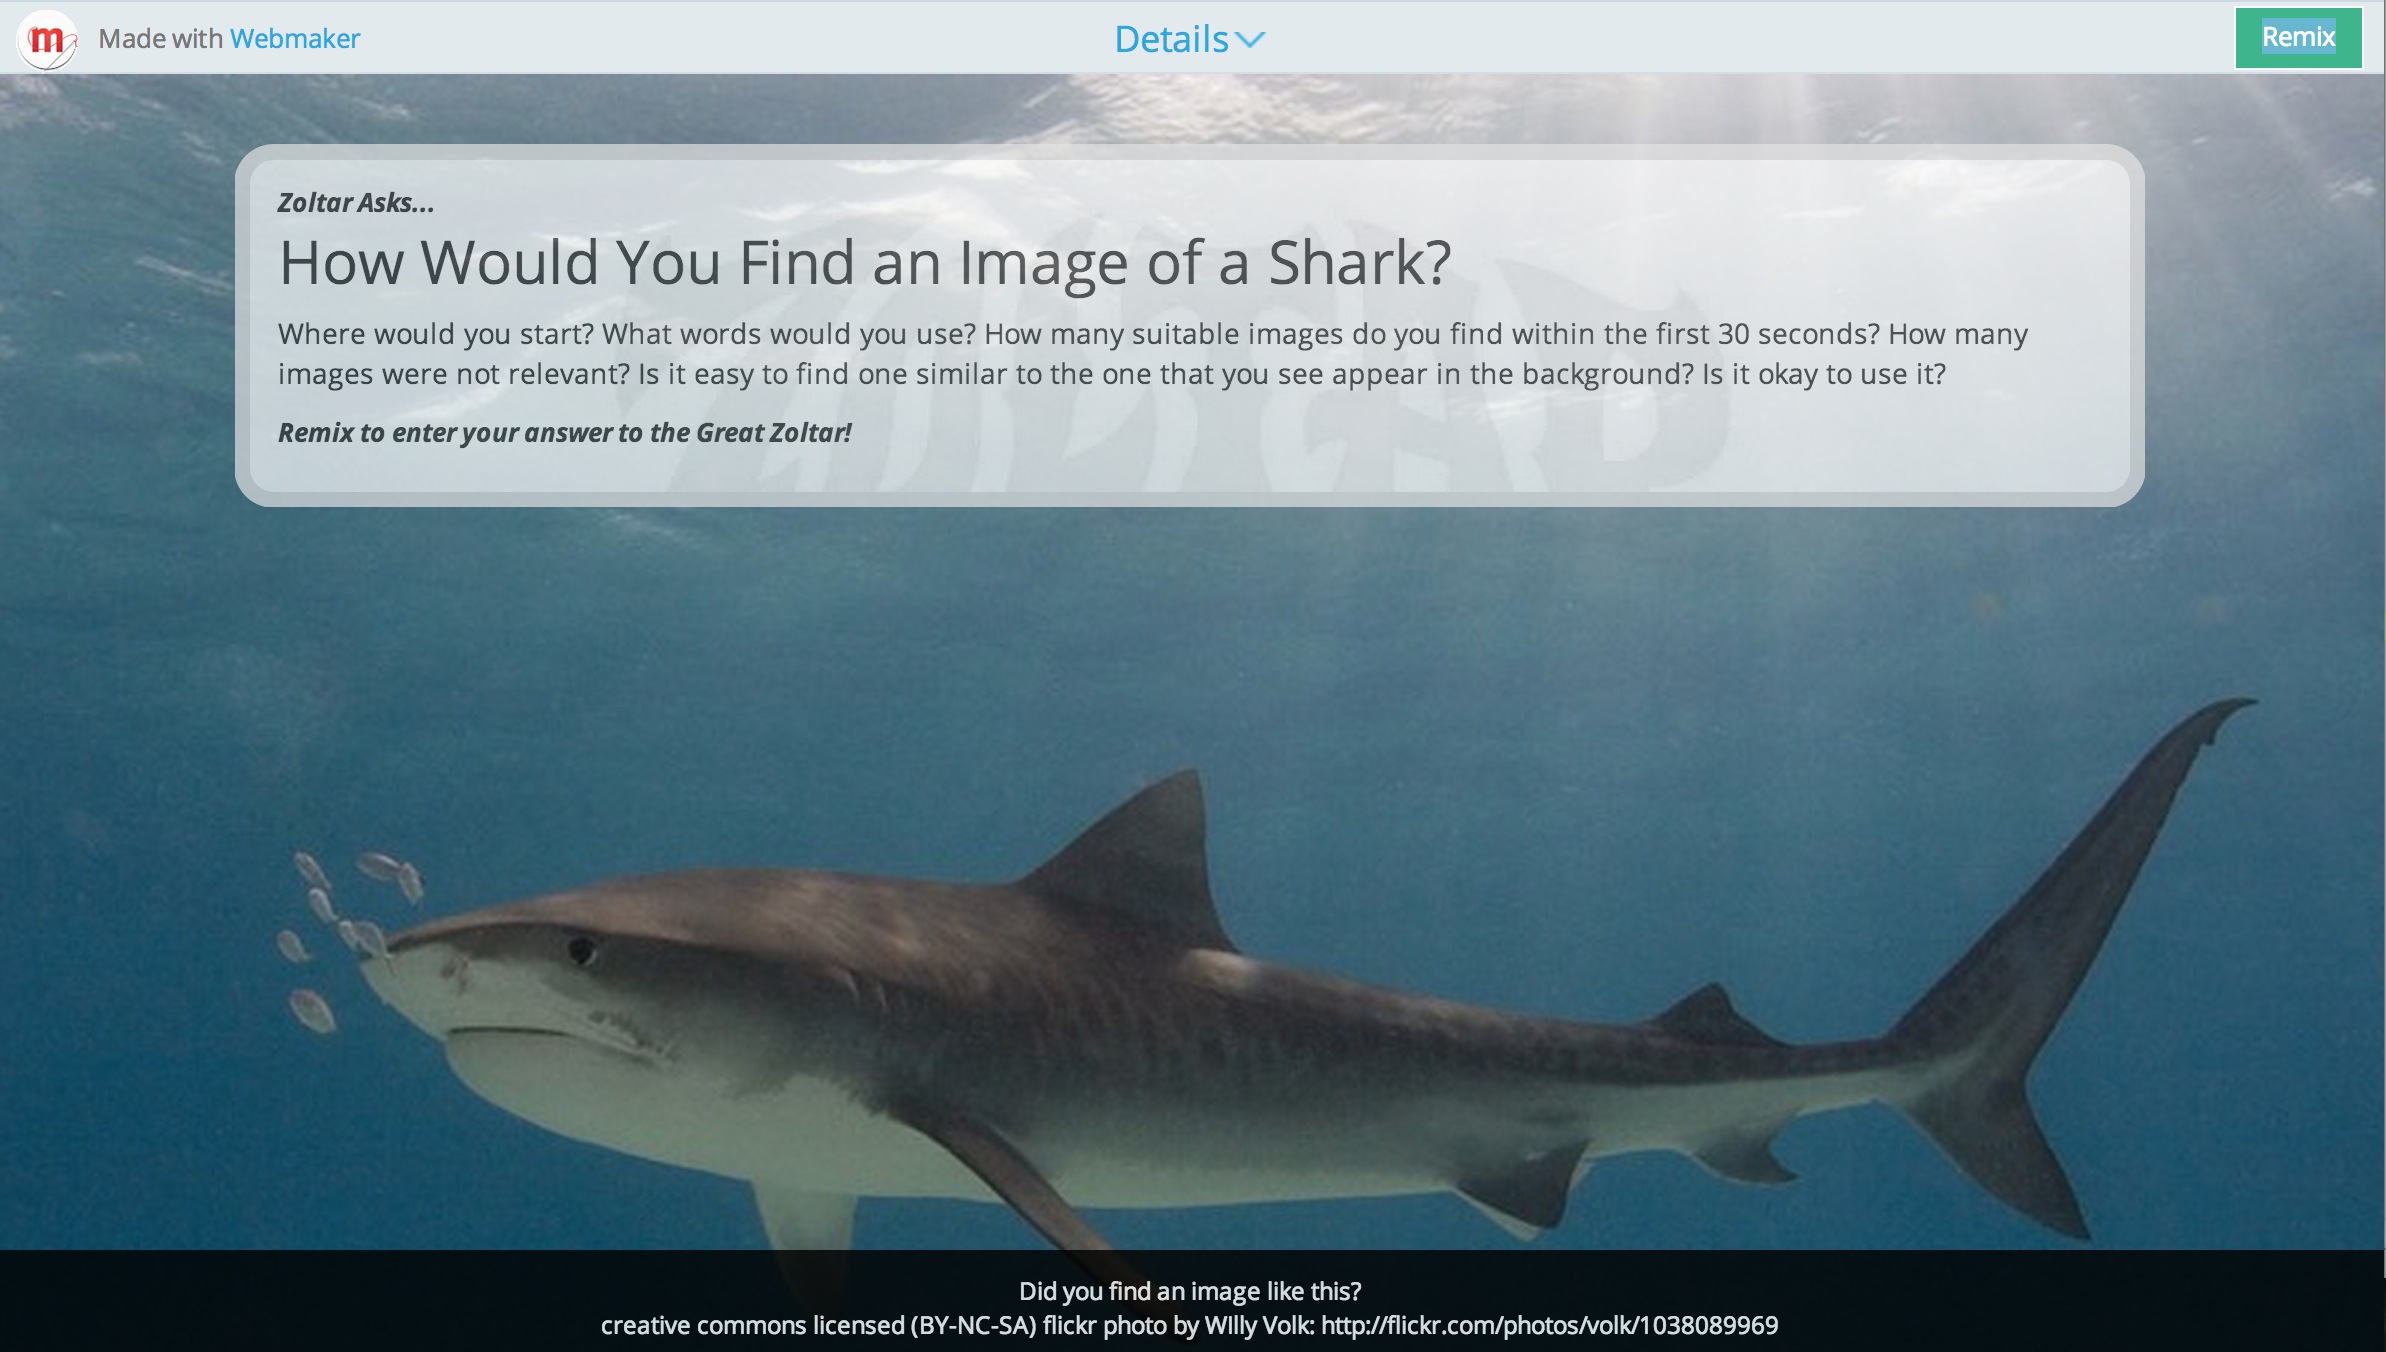
biology, fish, shark, marine biology, requiem shark, carcharhiniformes, tiger shark, cartilaginous fish, great white shark, lamniformes